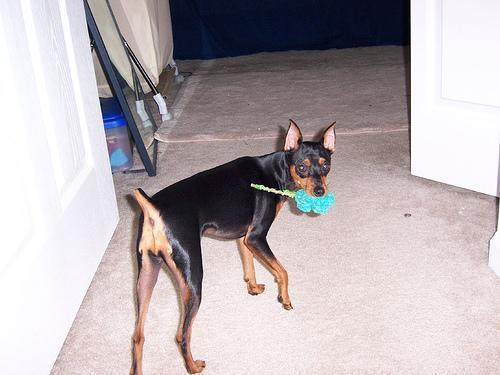
miniature_pinscher